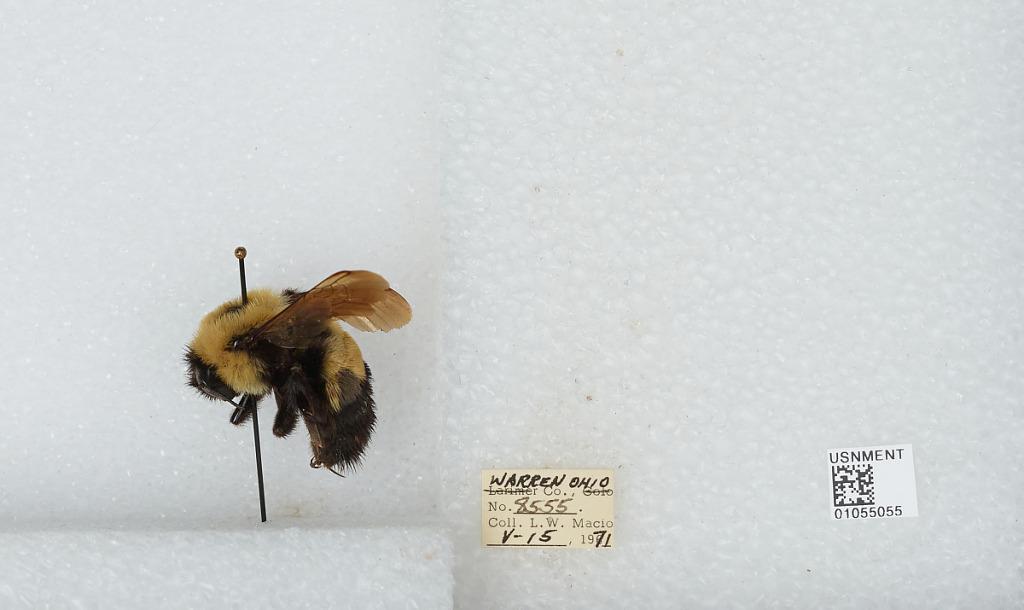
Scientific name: Bombus (Bombus) affinis Cresson
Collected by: L. Macior
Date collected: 1971-5-15
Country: United States
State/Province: Ohio
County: Warren
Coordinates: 39.4242, -84.1856